Sander Jan Klerk

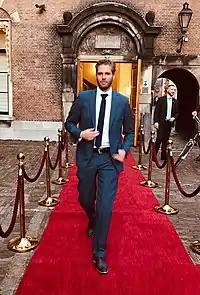
Klerk at event Binnenhof The Hague in 2018

From 2008 to 2012, Klerk was seen in various international commercials for brands as McDonald's, Domino's Pizza, and Starbucks.